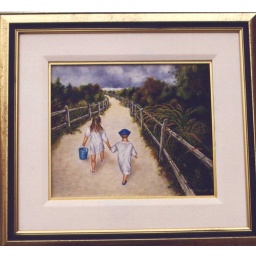
Sister &amp;amp; brother going home when the clouds roll in after a fun day at the beach. (My first attempt).